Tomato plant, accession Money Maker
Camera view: tilt-top (135 deg); turntable rotation: 300 degrees
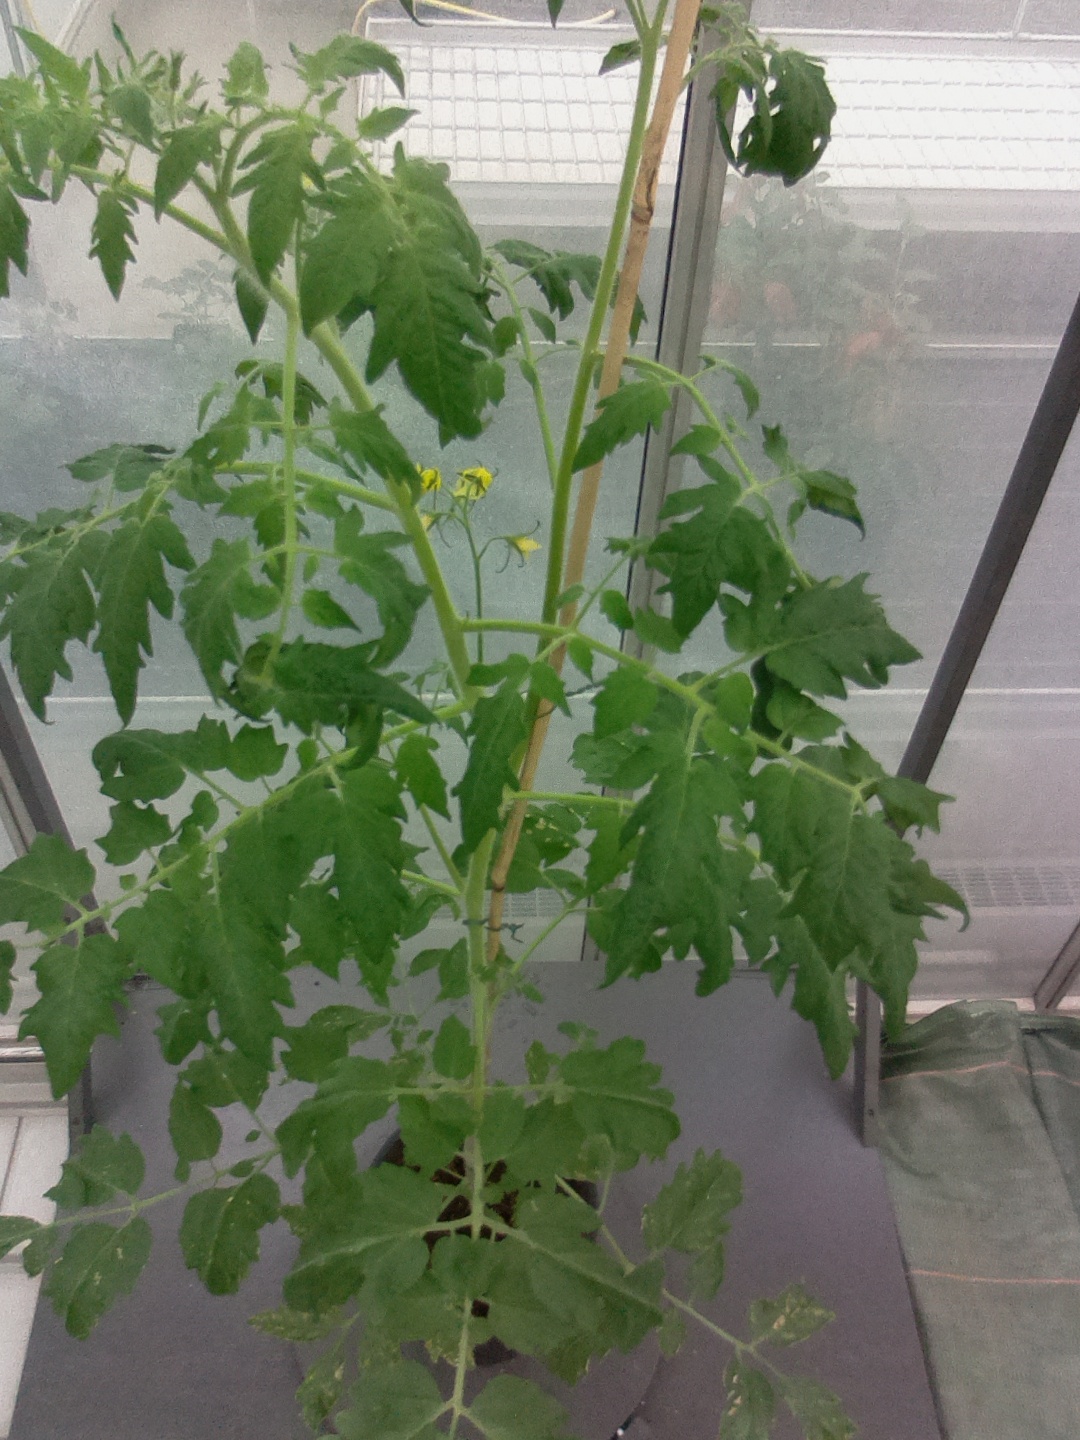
BBCH growth stage 64: 40%-50% of flowers open